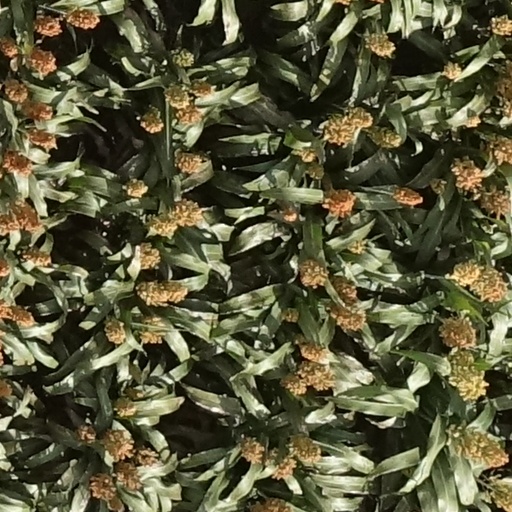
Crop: sorghum